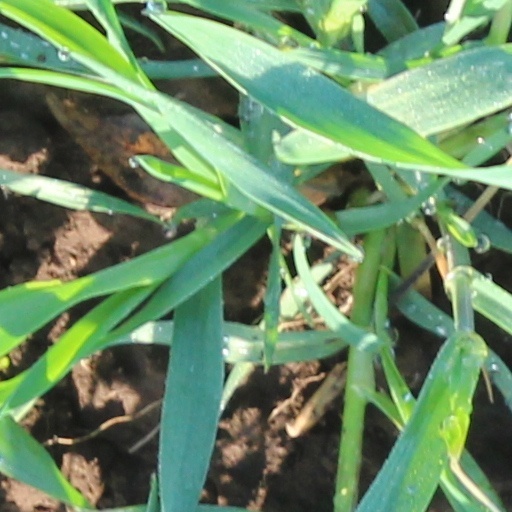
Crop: wheat